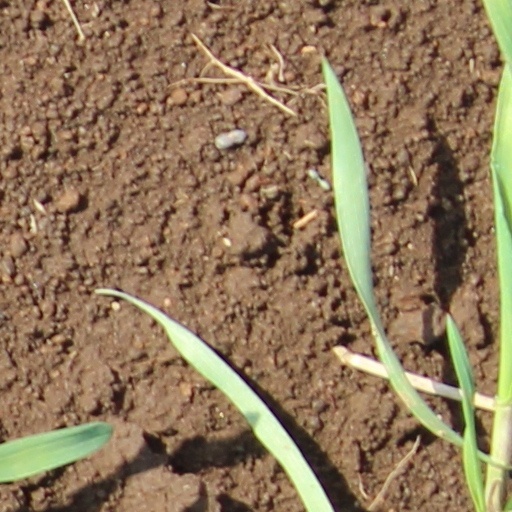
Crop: wheat